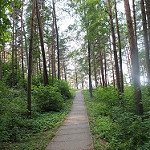
Scene: Outdoor